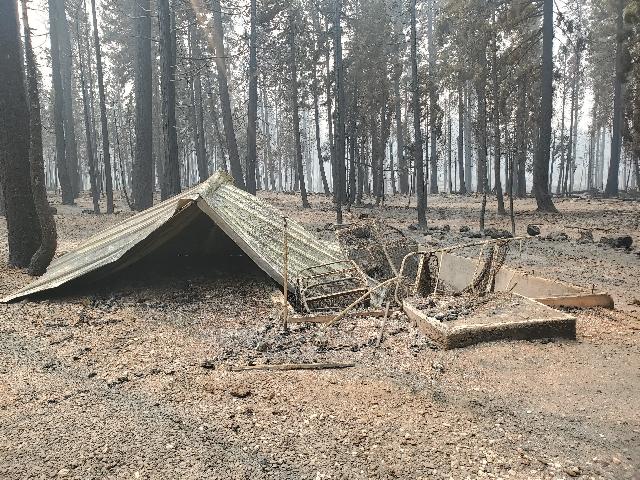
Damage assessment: destroyed